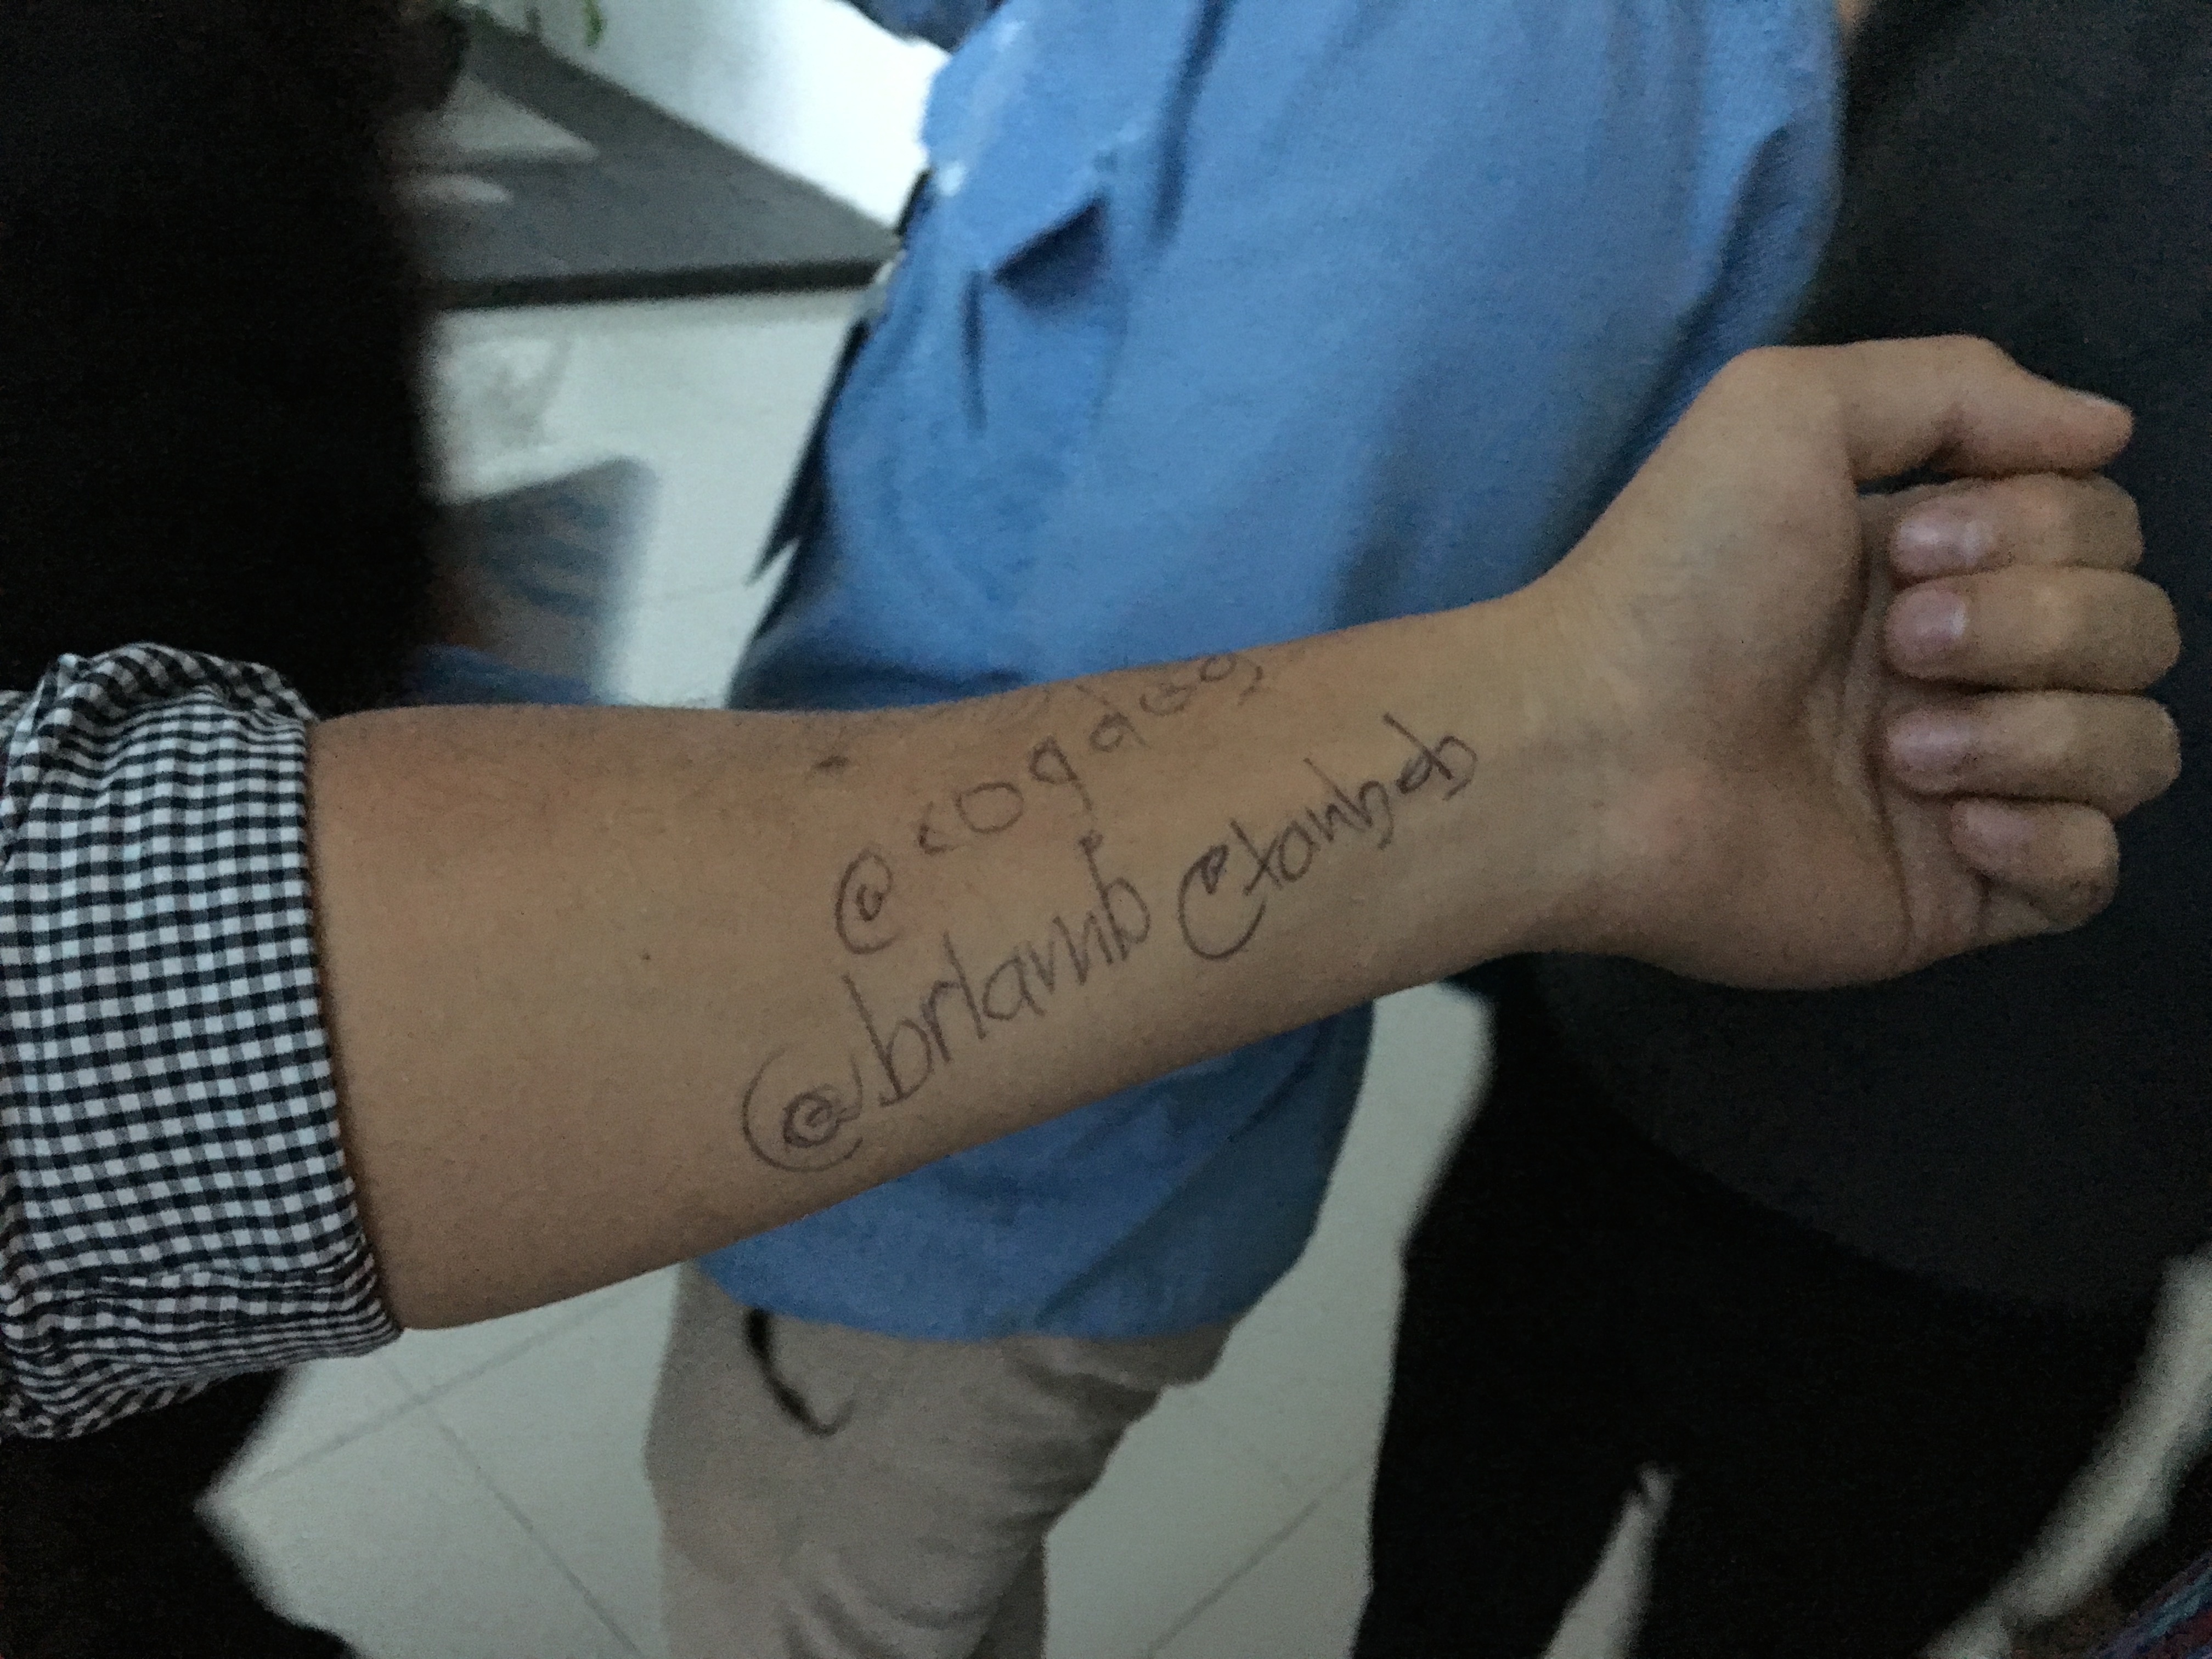
hand, leg, finger, tattoo, blue, arm, human body, sense